Ny Bakkegård

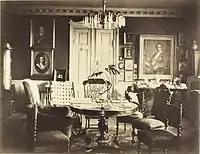
Interior from the 1880s

In 1940, the property was acquired by Carl Christian Hall who would later serve as Council President. He instantly replaced the old house with the current, Late Neoclassical building where he lived until his death in 1888. The house was the centre of an active social life with literary salons hosted by Halls wife, Augusta Marie Hall. The guests included Christian VIII and Queen Caroline Amalie, Adam Oehlenschläger, Anders Sandøe Ørsted, Hans Christian Ørsted, N.F.S. Grundtvig, Jacob Peter Mynster, Johan Ludvig Heiberg and Johanne Luise Heiberg.